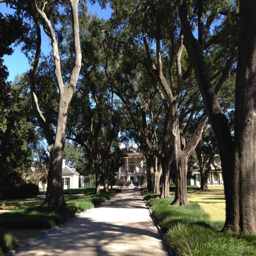
view of the house and gardens .